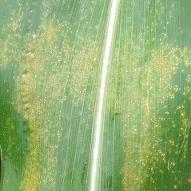
Crop: Maize
Condition: rust-d